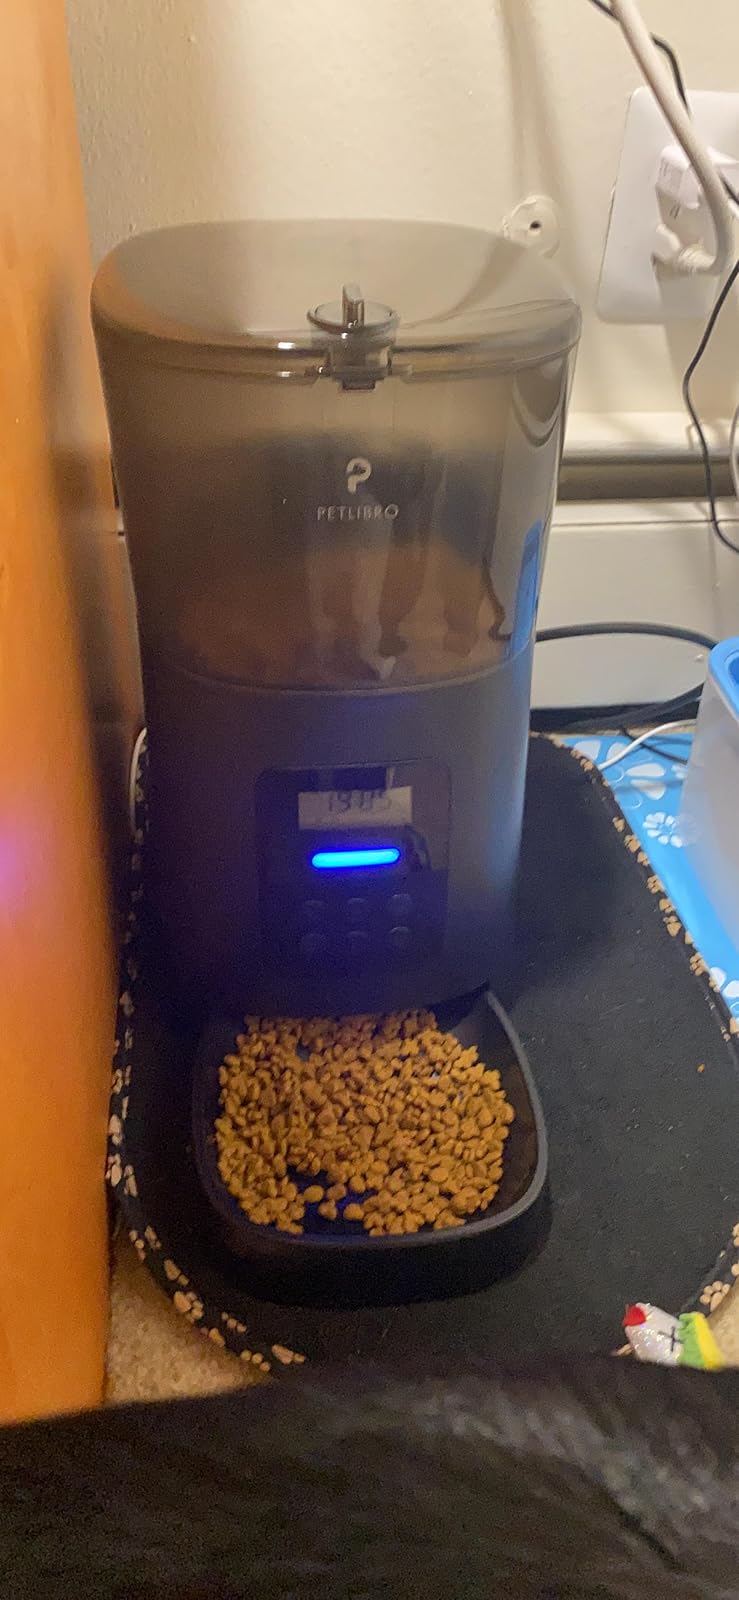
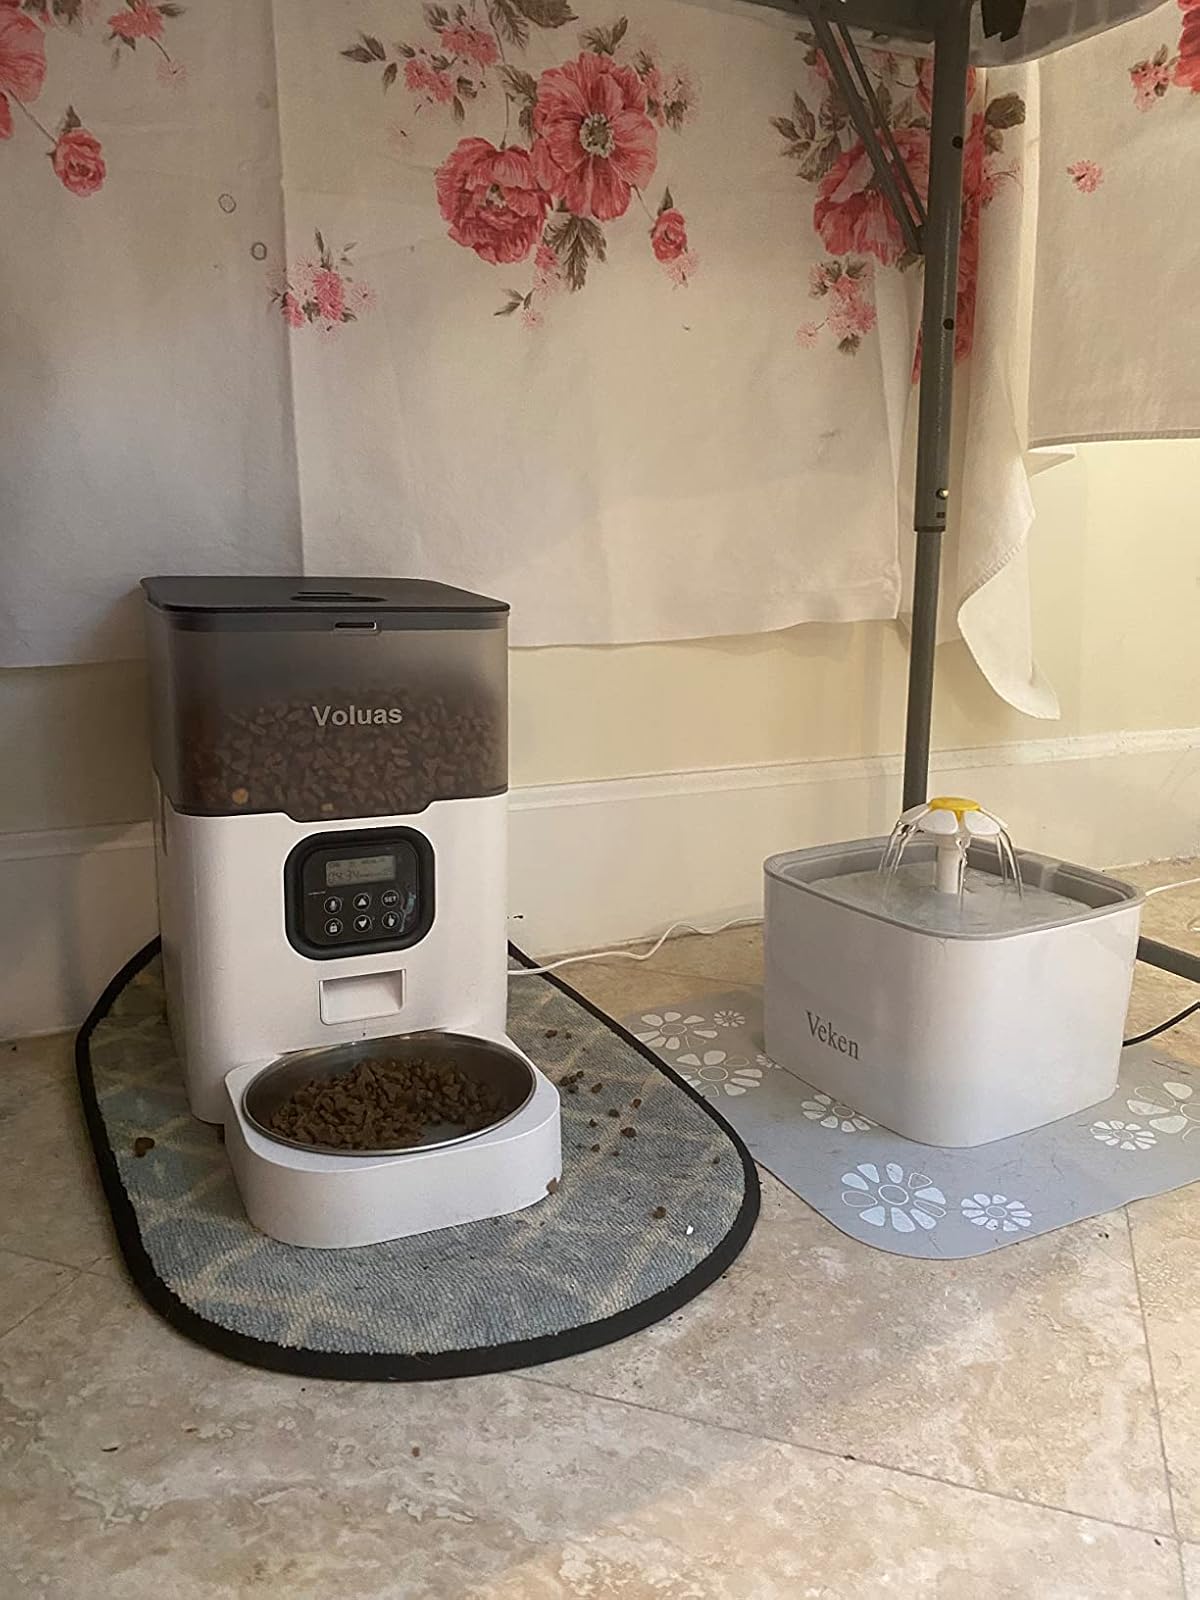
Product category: items_feeder
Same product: no